0s

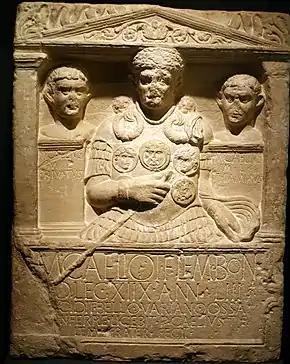
Cenotaph of a centurion who died in the Battle of the Teutoburg Forest (AD 9). Teutoburg Forest is commonly seen as one of the most important defeats in Roman history, bringing the triumphant period of expansion under Augustus to an abrupt end. The outcome of this battle dissuaded the Romans from their ambition of conquering Germania, and is thus considered one of the most important events in European history.

The 0s began on January 1, AD 1 and ended on December 31, AD 9, covering the first nine years of the Common Era.